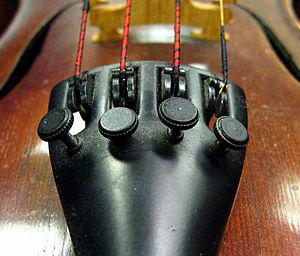
Un violon monté avec quatre tendeurs.